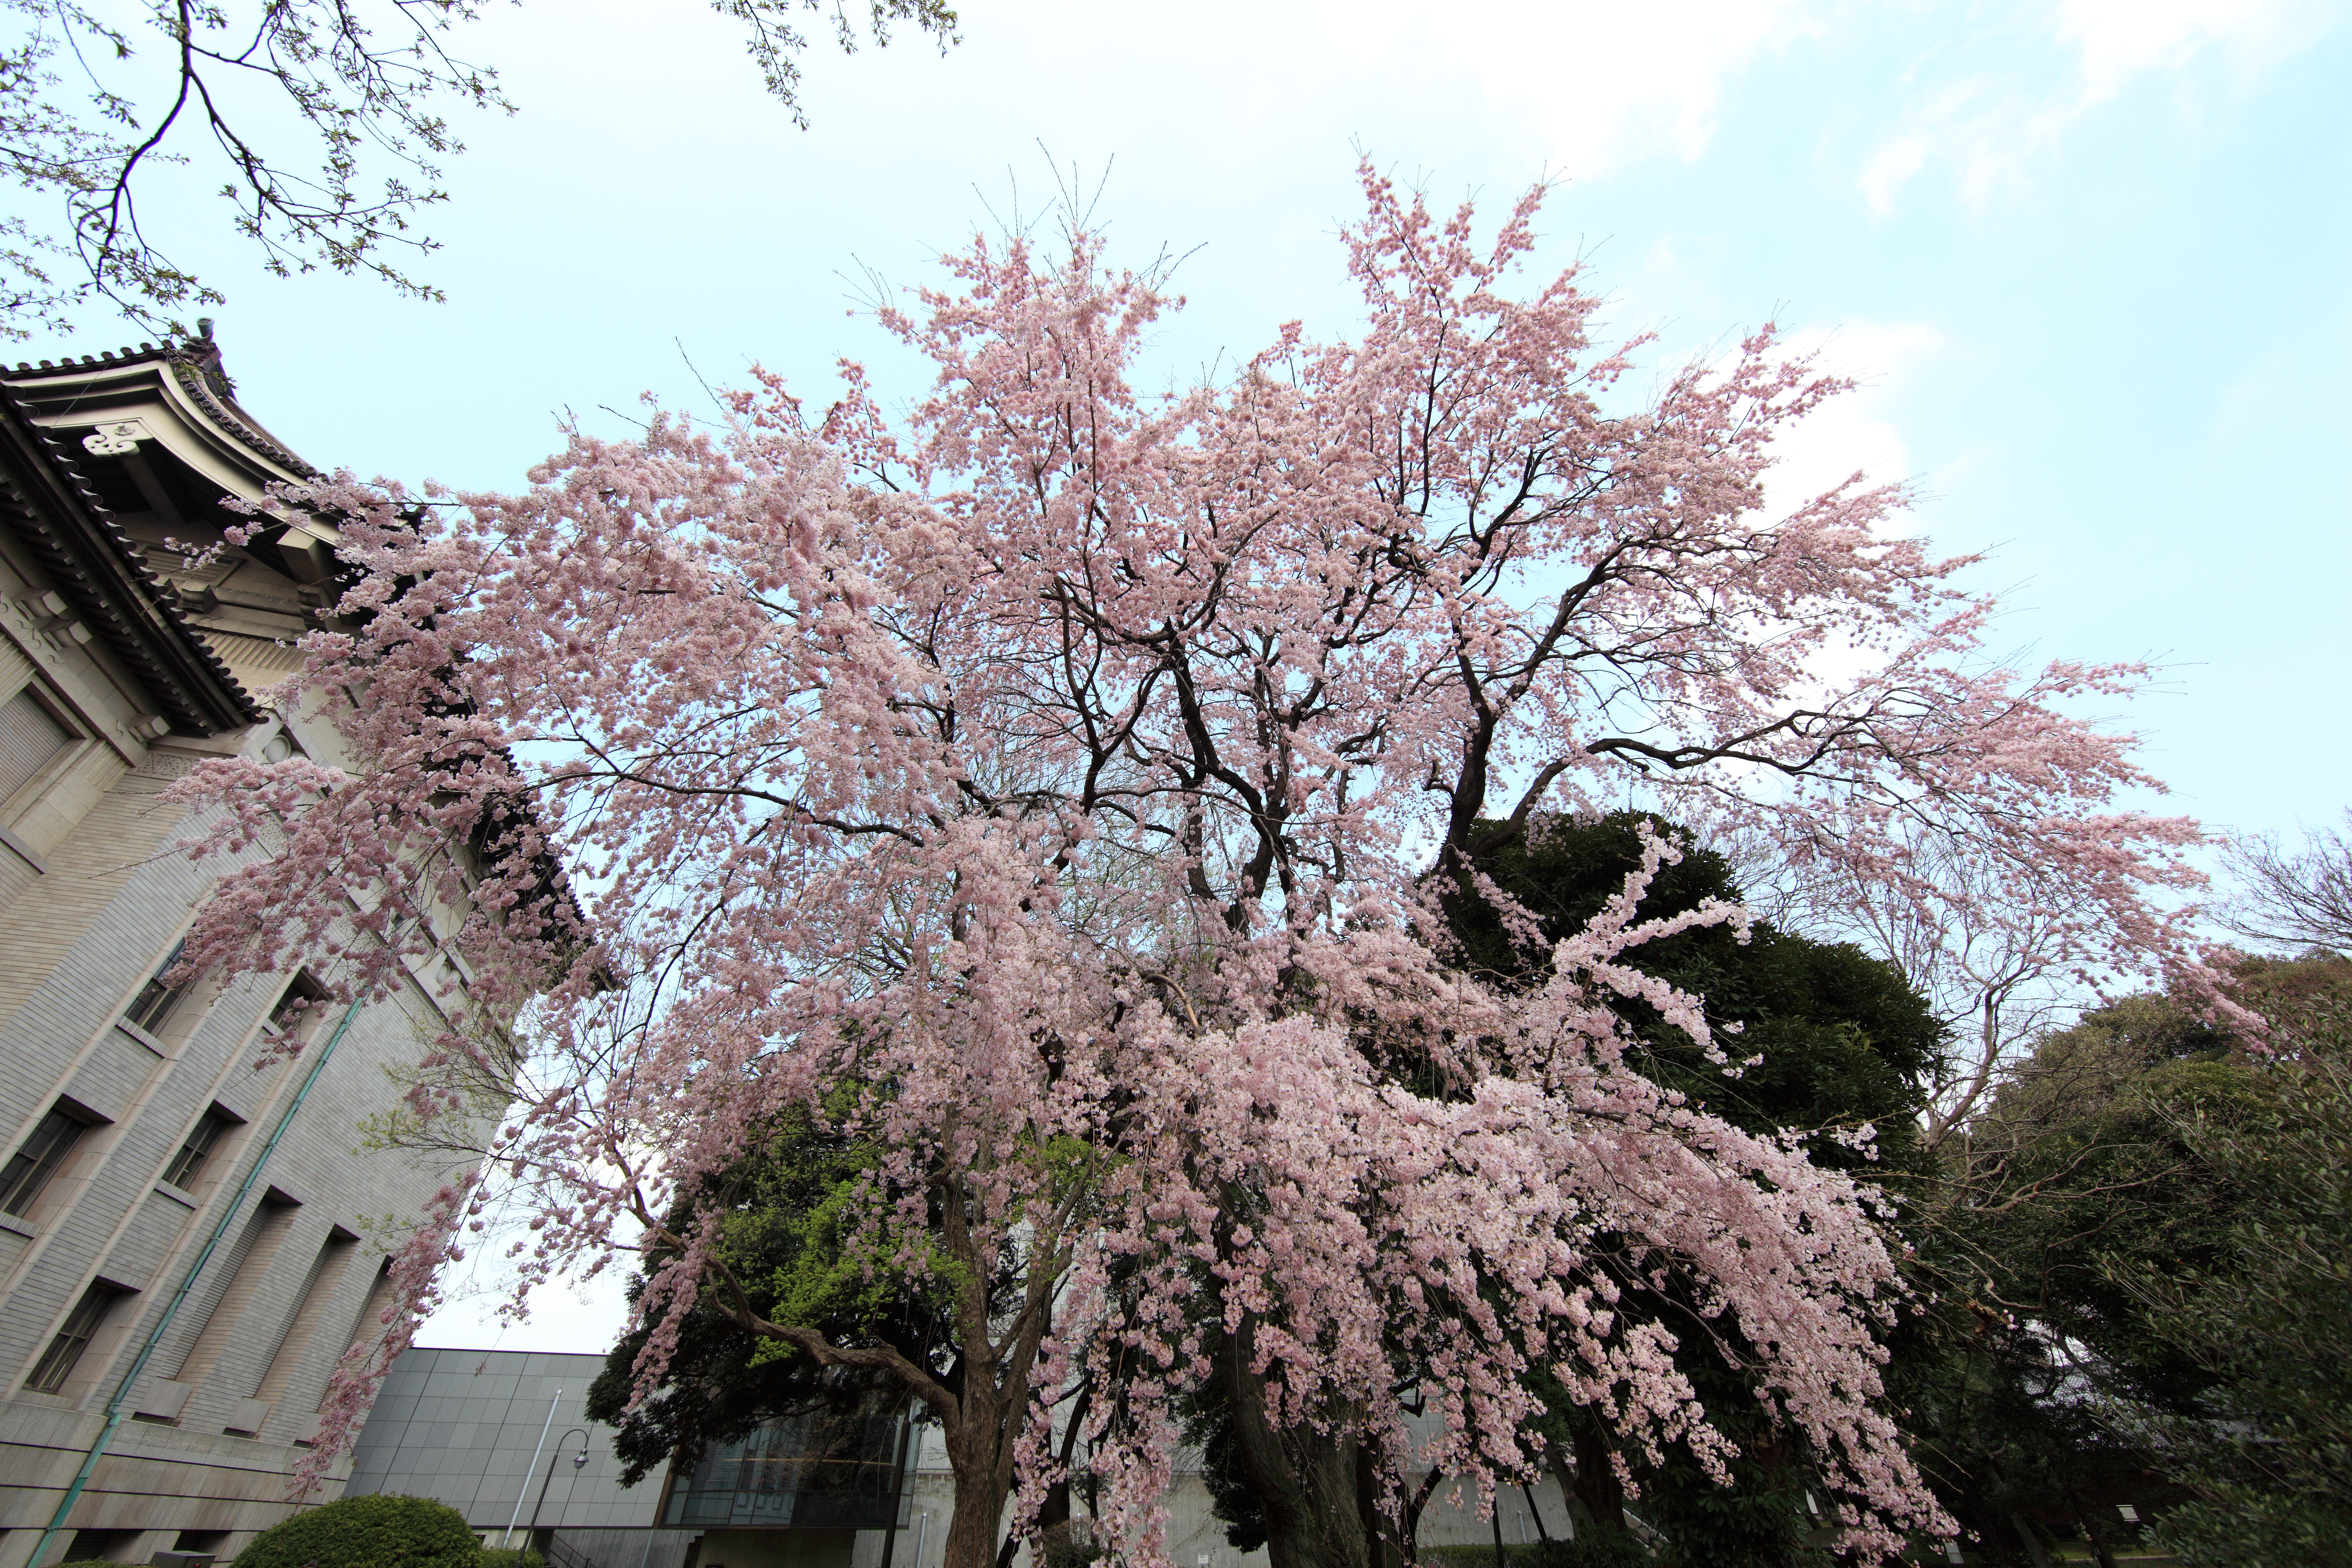
tree, branch, blossom, plant, flower, spring, high, botany, cherry blossom, cool image, tokyo, 5d, sakura, hires, markii, hi, res, resolution, cherryblossoms, tokyonationalmuseum, taitoh, flowering plant, woody plant